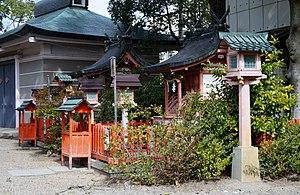
petits sanctuaires dédiés à Tsukiyomi et Ōyama gui
Le Nagata-jinja se trouve dans l’arrondissement du même nom. Il est situé à 500 mètres de la station Kôsoku Nagata, C'est un lieu de culte placé en amont d’une rue marchande très animée et dont l’entrée est repérable grâce à un grand torii rouge. Durant l’ère Taishô, cette artère commerciale était constituée en grande partie de pâtisseries. Aujourd’hui, on y trouve aussi bien des maraîchers que des marchands d’électronique. Sous le nom de « quartier commerçant du sanctuaire de Nagata » donné durant la 12ᵉ année de l’ère Shôwa, cette rue prend fin devant la porte du lieu saint.